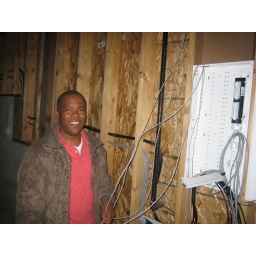
Jean wired the house for data and phone. Here he is, putting the jigsaw puzzle together in the cabinet in the basement.